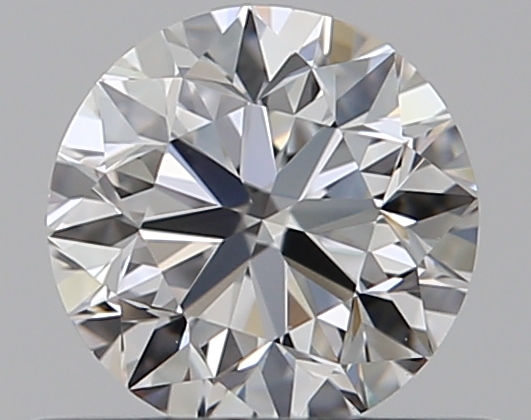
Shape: round
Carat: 0.5
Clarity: VS2
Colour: D
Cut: VG
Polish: VG
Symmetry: VG
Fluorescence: N
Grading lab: GIA
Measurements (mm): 4.89 x 4.95 x 3.2